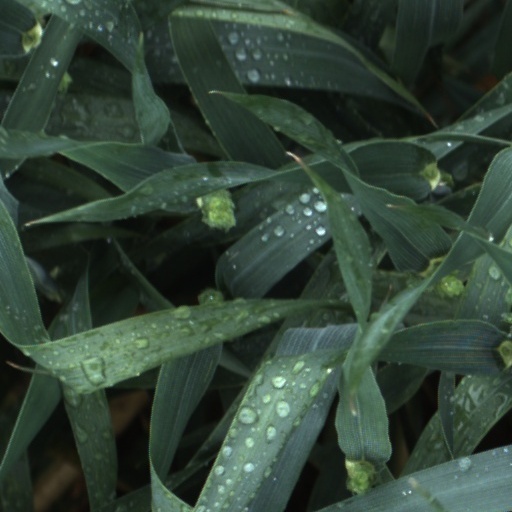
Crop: wheat